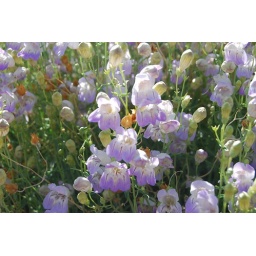
Wild flower on the side of the road in DV.